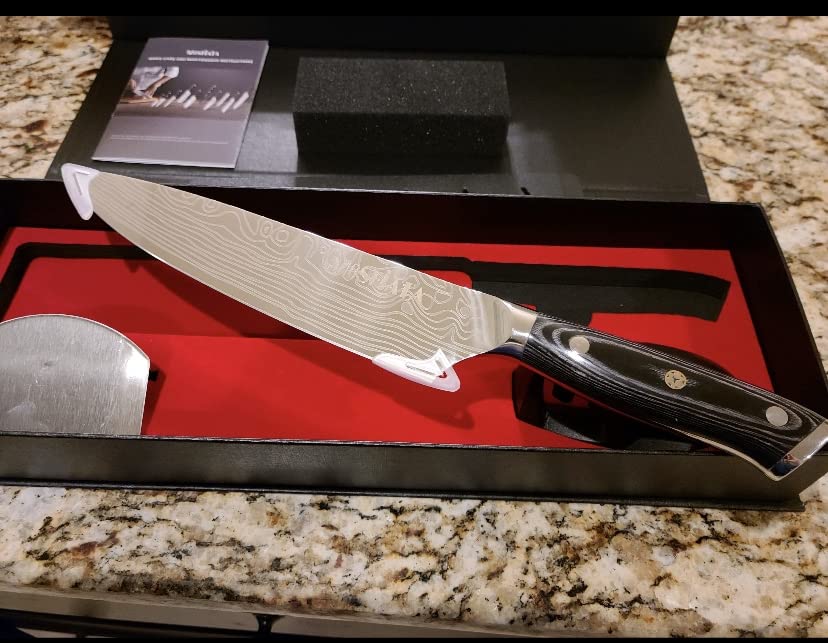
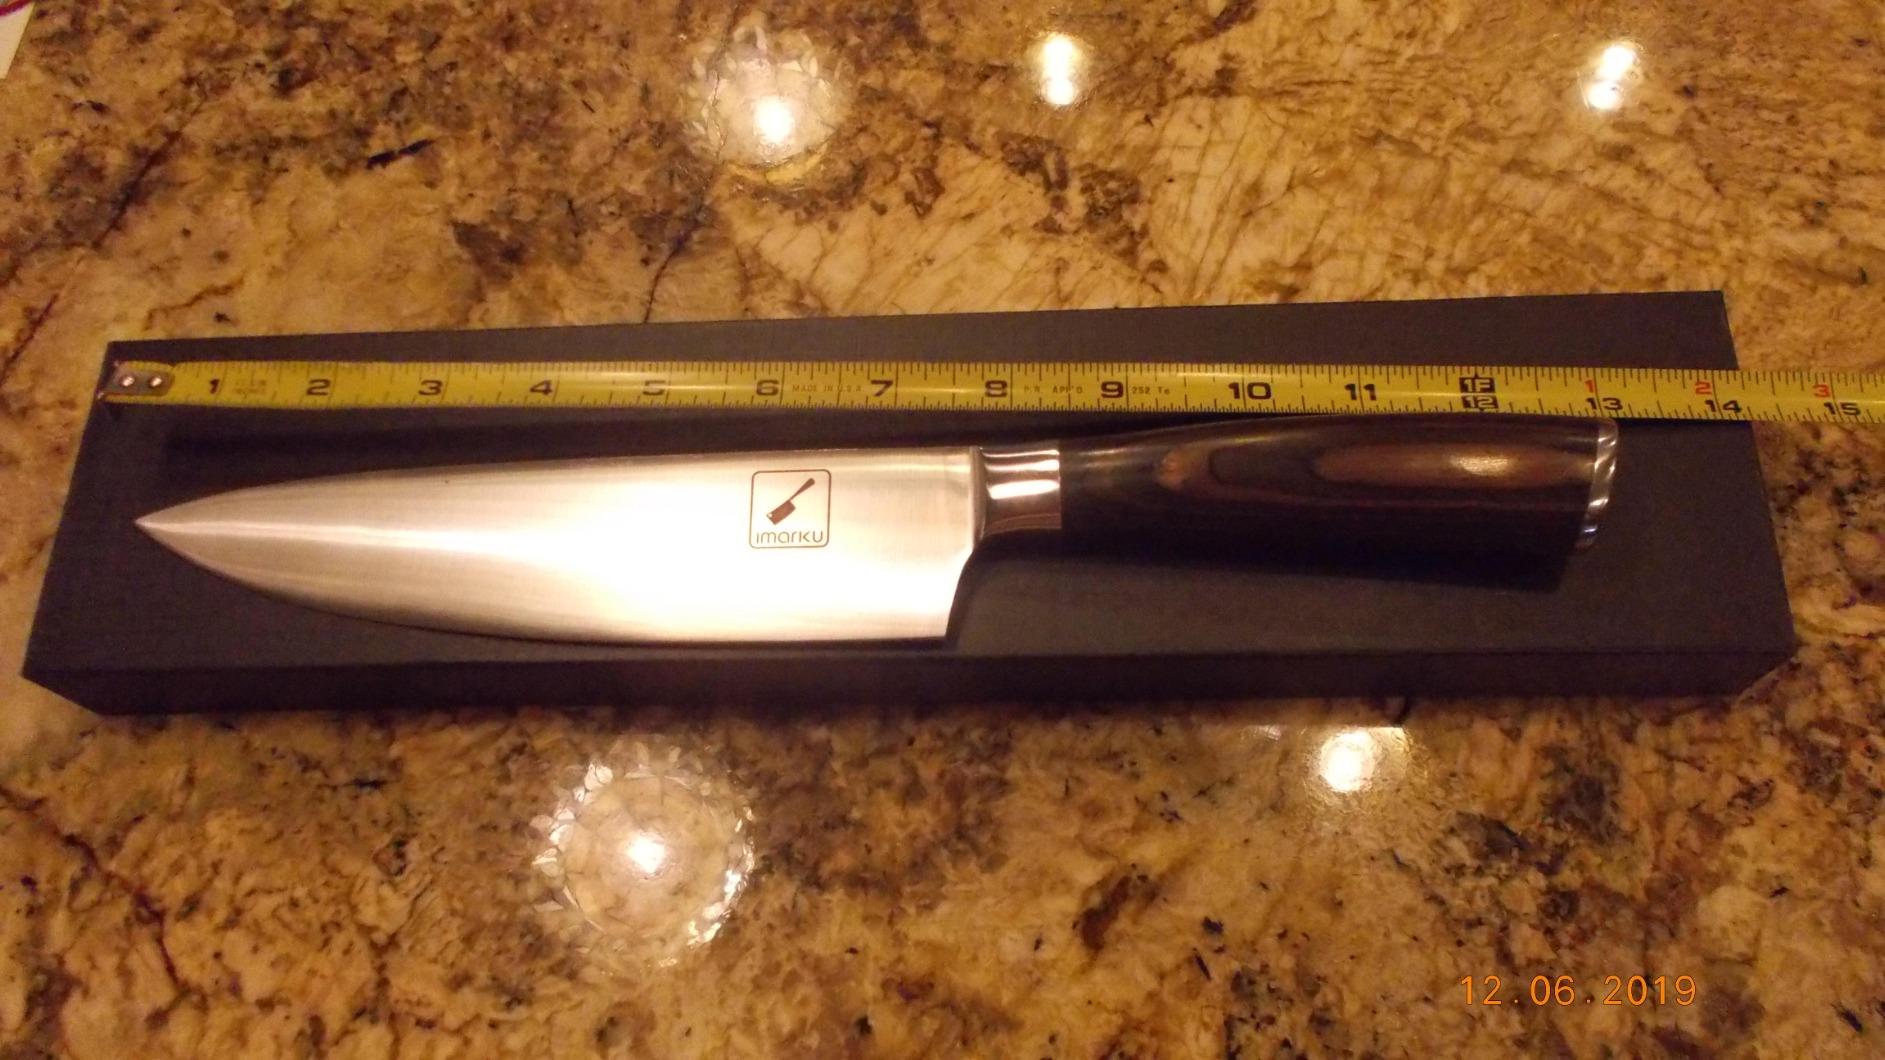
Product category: items_knife
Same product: no